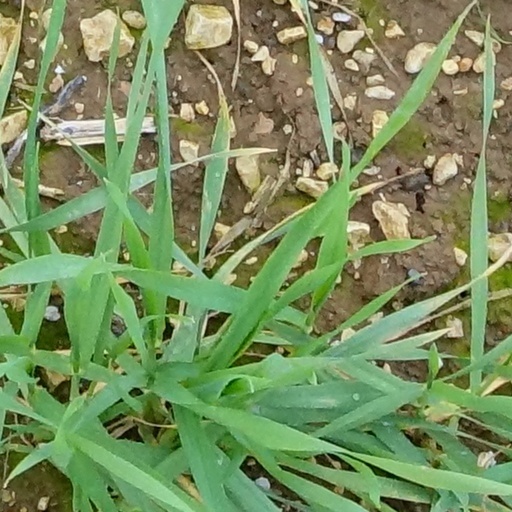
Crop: wheat